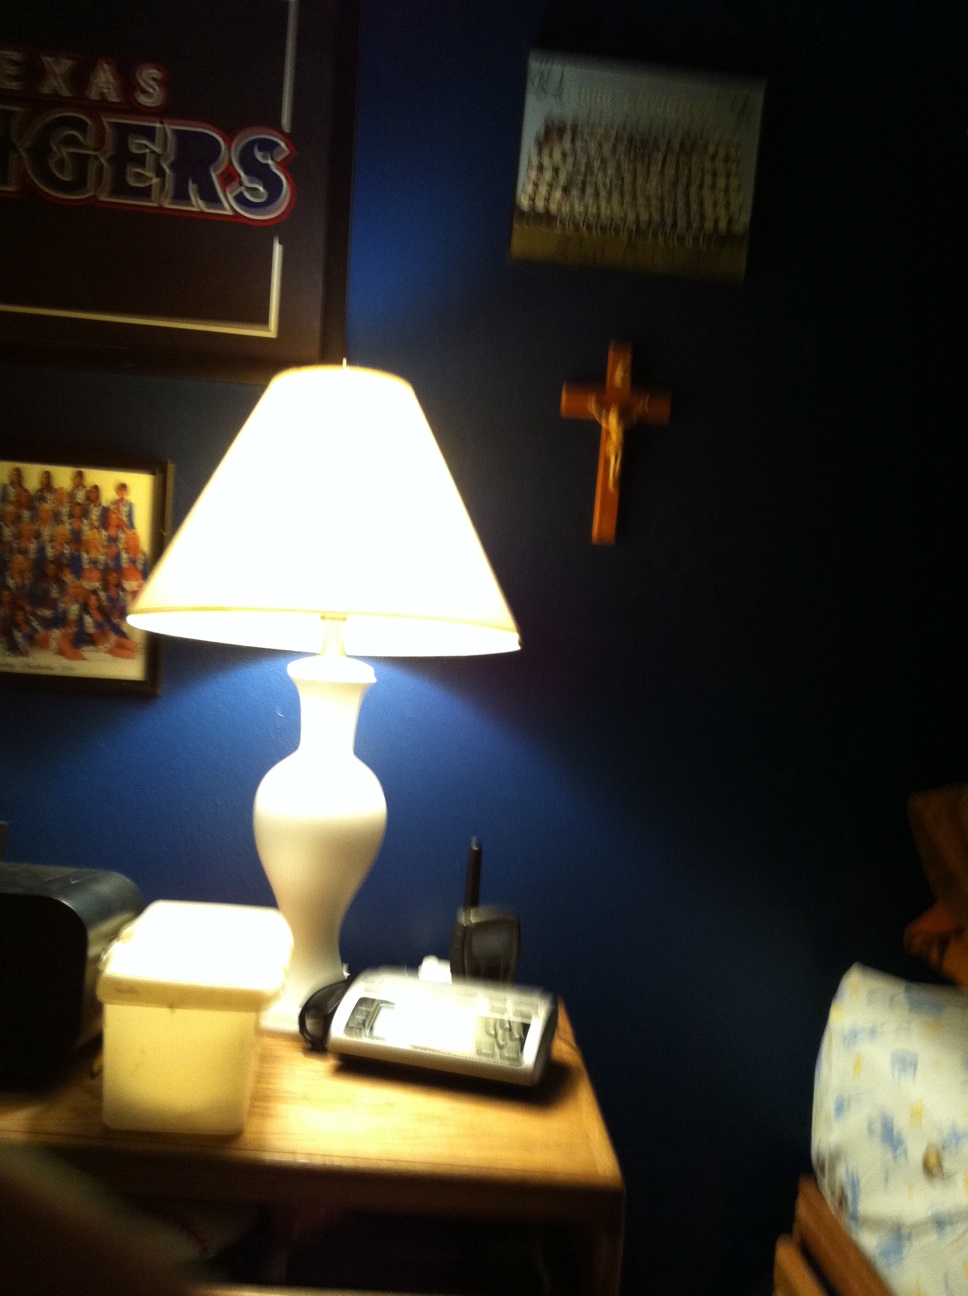Question: Is my light on? Is my light on?
Answer: yes